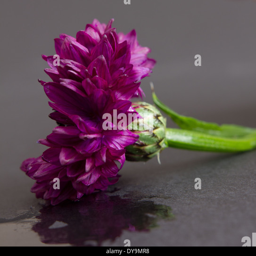
biological species with rain water running from it .